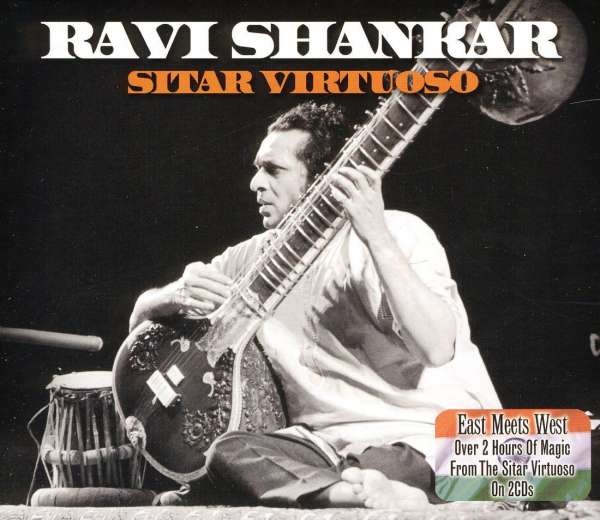
Ravi Shankar - Sitar Virtuoso
Brand: Varasto 4
1. Raga Jog 2. Raga Ahir Bhairav 3. Raga Simhendra Madhyamam 1. Jaane Kaise Sapnon Mein 2. Sanware Sanware 3. Kaise Din Beete, Kaise Beeti Ratiya 4. Bahut Din Huye 5. Haye Re Woh Din Kyun a Aaye 6. The World of Apu, Pt. 1 7. The World of Apu, Pt. 2 8. The World of Apu, Pt. 3 9. The World of Apu, Pt. 4 10. The World of Apu, Pt. 5 Lisätiedot Tuotanto: Not Now Julkaisu: 12.4.2011 Formaatti: 2 CDs Genre: World, CD
Category: Media > Music & Sound Recordings > Music CDs